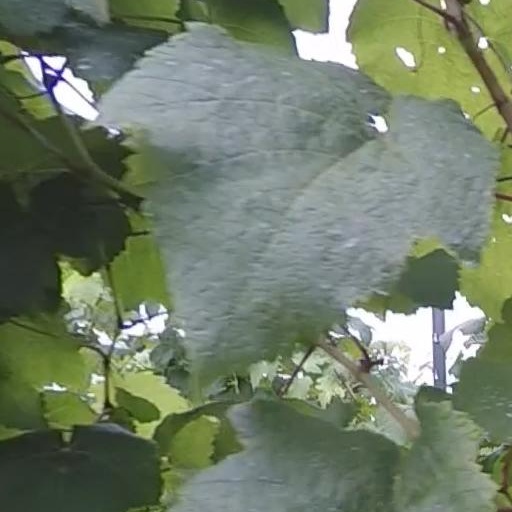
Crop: grape